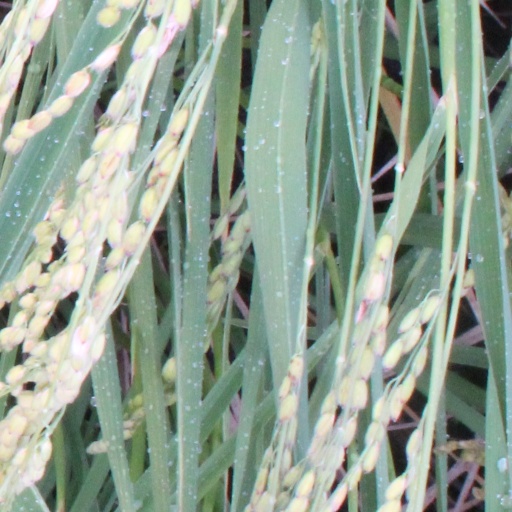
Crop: rice